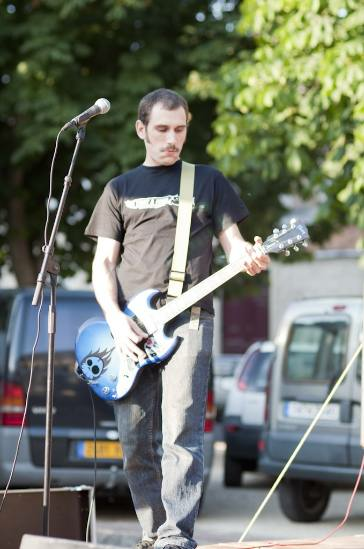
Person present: Yes